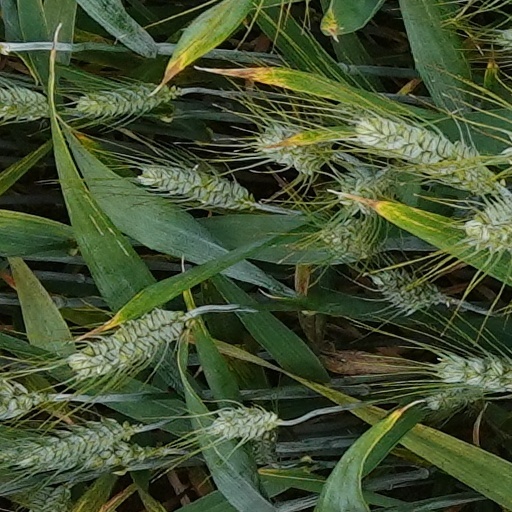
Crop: wheat